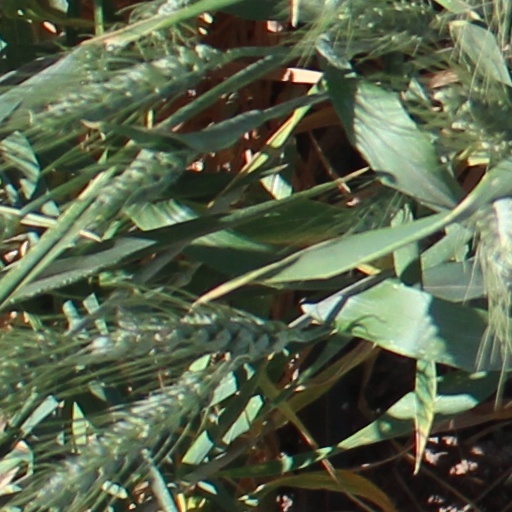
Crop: wheat